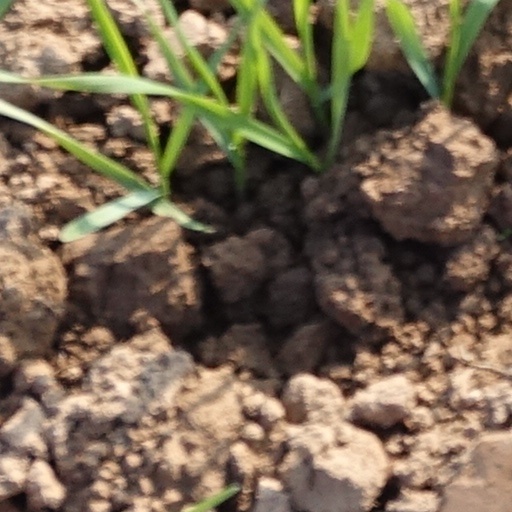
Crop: wheat